Hopla

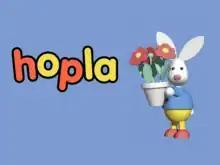
Title card

Hopla is a Belgian animated children's television series created by Bert Smets and produced by Bert Smets Productions. The cartoon features the rabbit Hopla and his friends―the pig Onki, the bear Nina, and the kitten Lola. Similar to its spiritual predecessor "Tik Tak", the series is aimed at babies, toddlers, and preschoolers between 0–2 years old and has no dialogue (the only dialogue is the show's name). The show was animated with Strata 3D.